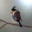
Label: bird